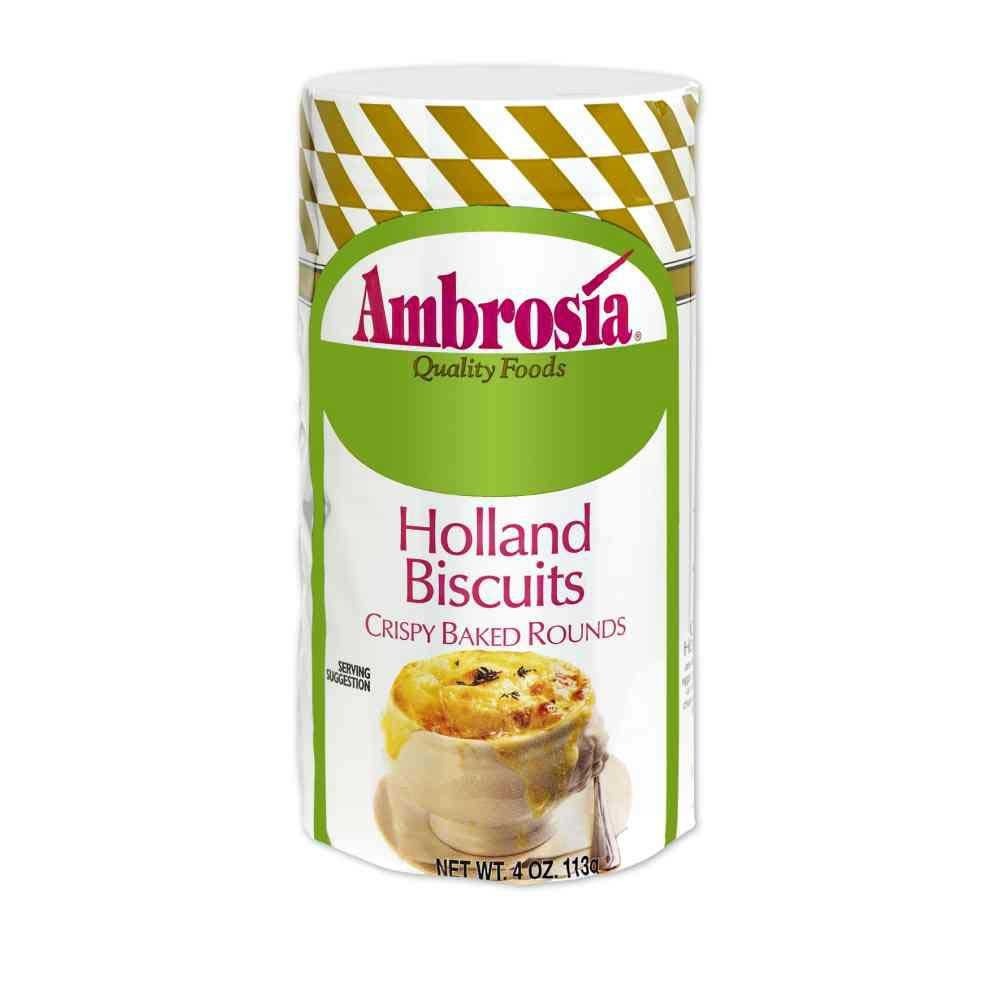
Item Name: Schreiber Foods Ambrosia Holland Biscuits, 4 Ounce -- 24 per case.
Bullet Point: Crispy, baked holland biscuits are delicious with poached eggs, soups, creamed seafood or chicken dishes, melted cheese, burgers and for open faced sandwiches.
Product Description: Crispy, baked holland biscuits are delicious with poached eggs, soups, creamed seafood or chicken dishes, melted cheese, burgers and for open faced sandwiches.
Value: 24.0
Unit: count

Price: 66.97